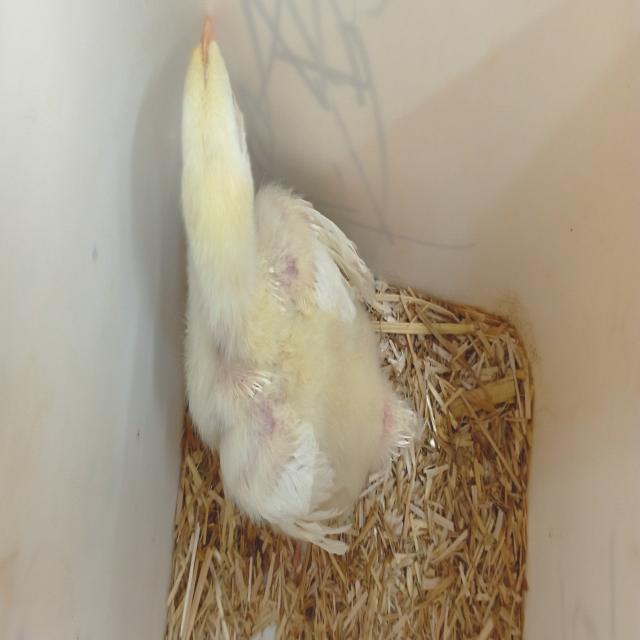
Weight: 217 g